John R. Allan

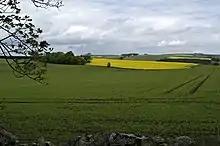
Crops near Methlick

Allan worked as a journalist in Glasgow before farming at Methlick in Aberdeenshire.